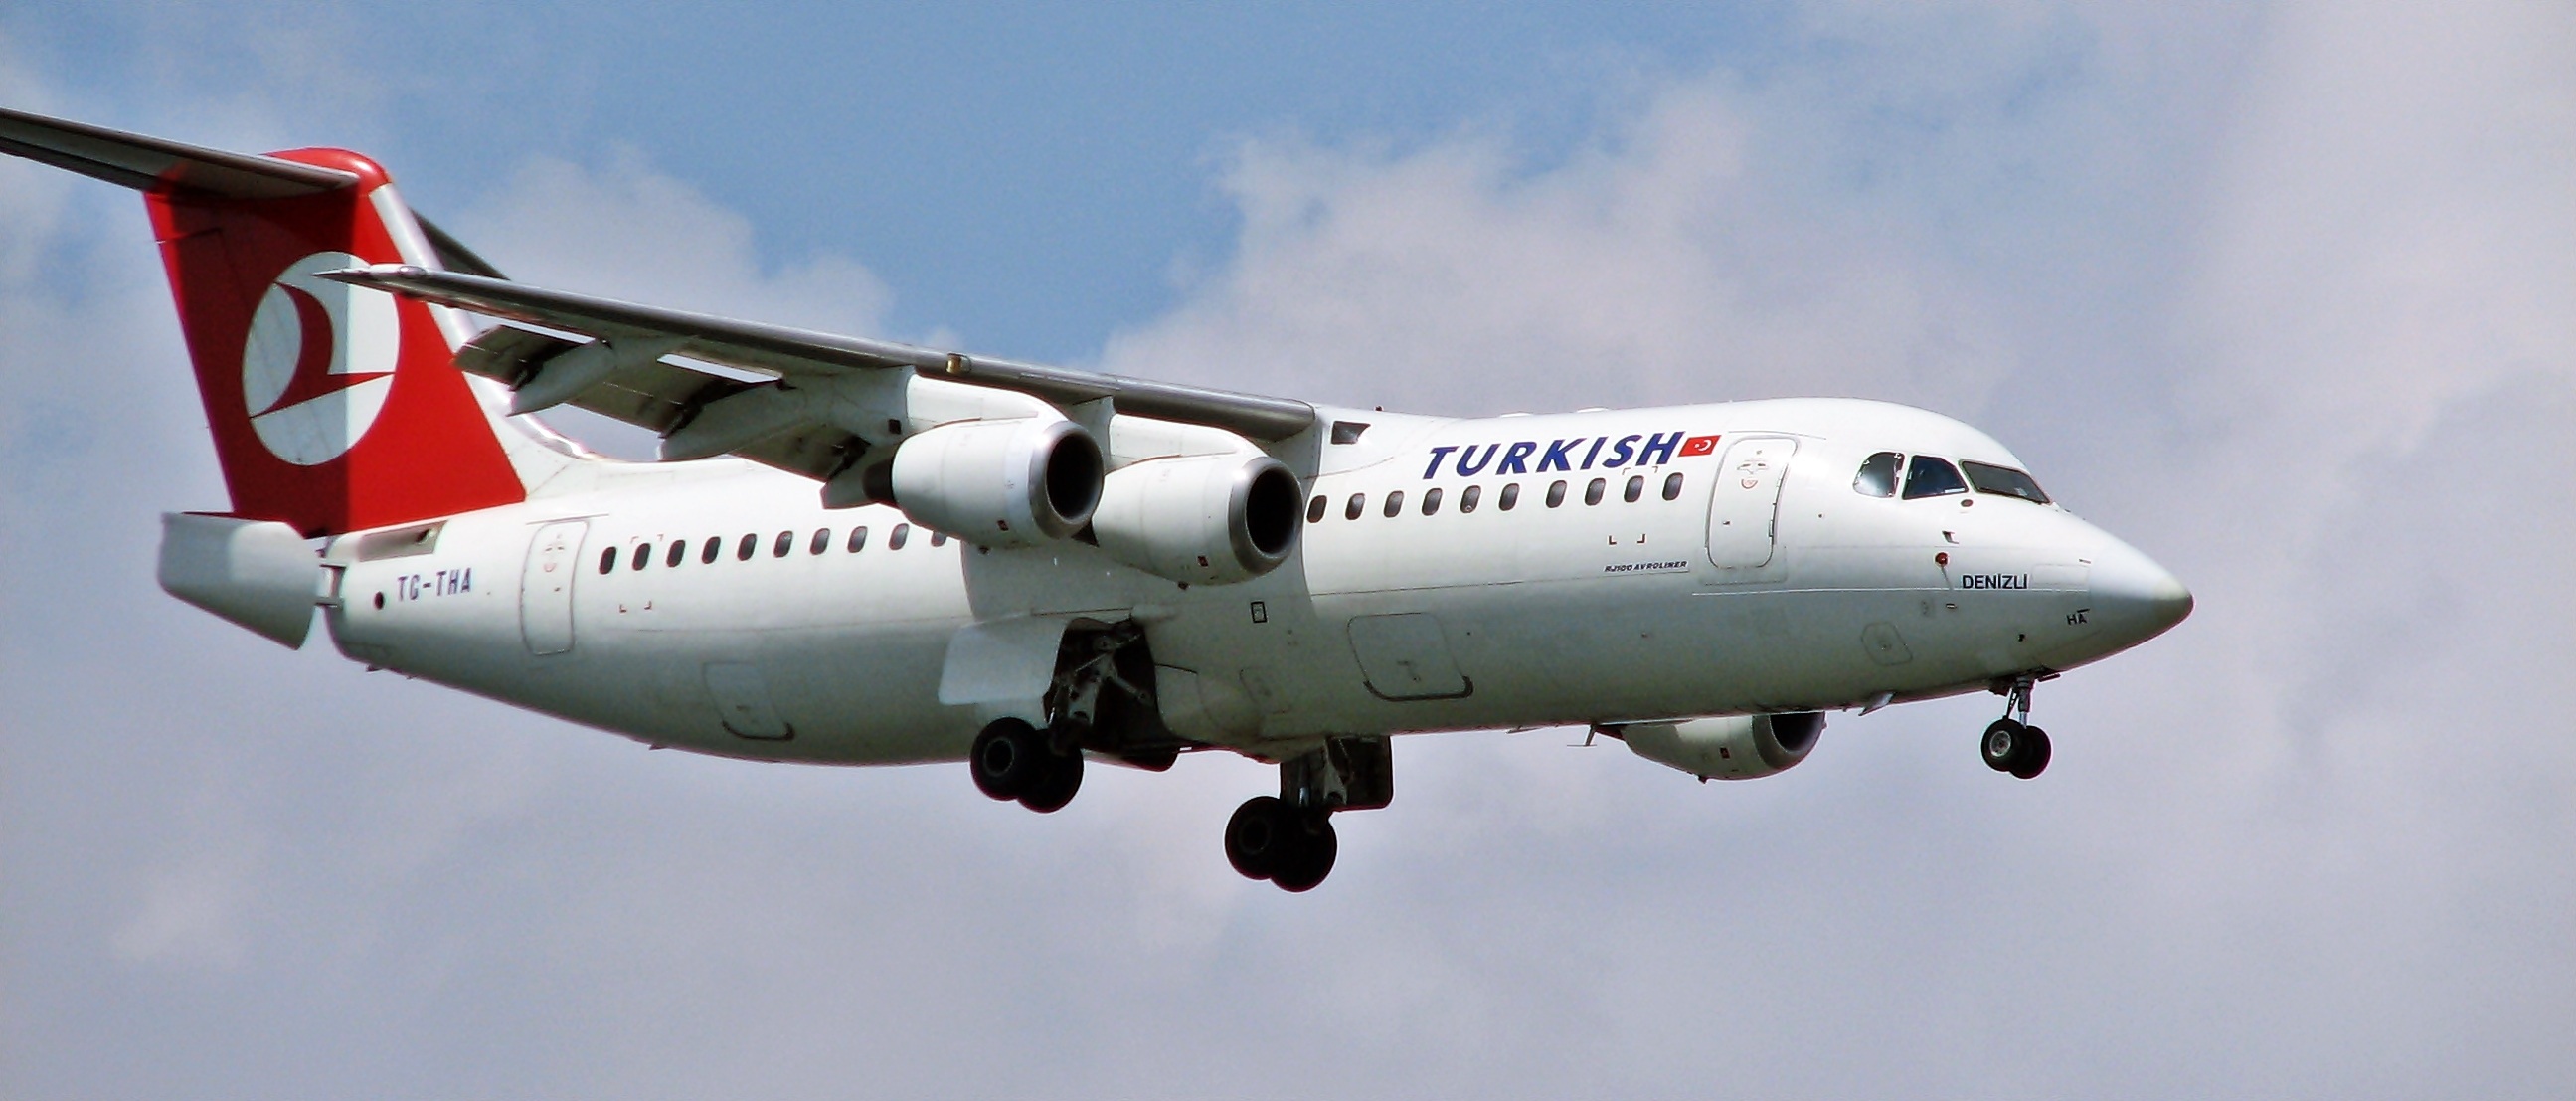
airport, airplane, plane, aircraft, vehicle, airline, aviation, flight, airliner, istanbul, airbus, landing, turboprop, turkish, in the air, jet aircraft, taking off, atmosphere of earth, narrow body aircraft, aerospace engineering, aircraft engine, military transport aircraft, tc tha, rj100, airportist, fokker 50